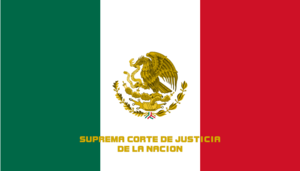
Le drapeau du Mexique est le drapeau national et le pavillon national du Mexique. Ce drapeau tricolore est rectangulaire de proportions 4/7 à bandes verticales vert, blanc et rouge de même taille. En son centre, sur la bande blanche, figurent les armes du Mexique, représentant un aigle mexicain perché sur un figuier de Barbarie, dévorant un serpent.